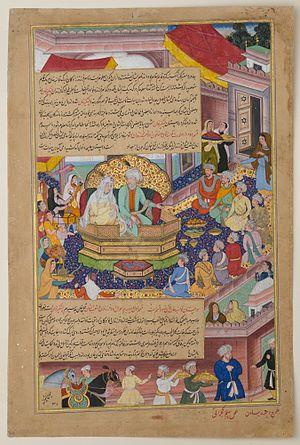
Börte Üjin ou Börte, née vers 1161 et vraisemblablement morte avant 1227, est une khatan, épouse principale de Gengis Khan et la mère de ses quatre fils héritiers Djötchi, Djaghataï, Ögödei et Tolui.